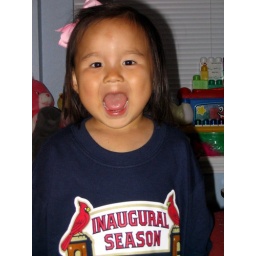
With Busch stadium t-shirt and pink bow in place Lucy is ready to face the day.